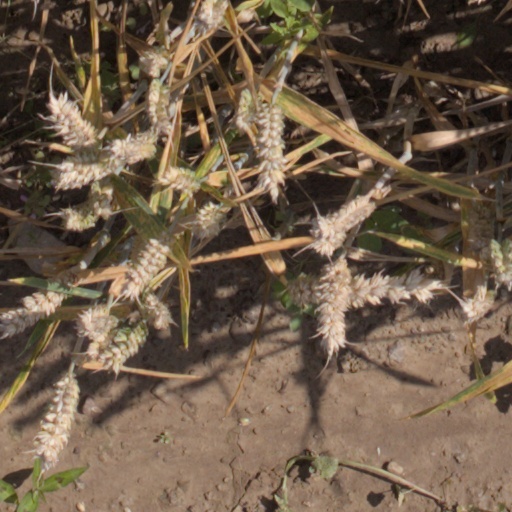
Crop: wheat